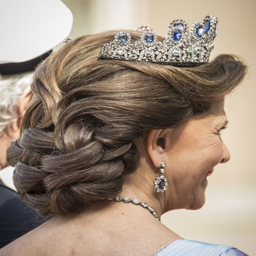
person wearing the sapphires and with an elaborate interwoven hairstyle at the back